Humble High School

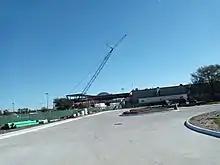
The building exterior during construction in 2022.

On 30 October 2020, a groundbreaking ceremony took place for a major renovation to the school. The renovations at HHS include a modern cafeteria, library, performing arts theatre, a Career and Technical Education wing and athletics wing. The final point will see the creation of a competition and auxiliary gym. It is planned to be completed by August 2022 and will increase the campus size by just over 63,000 square feet to nearly 552,000 total square feet.